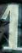
Number: 1